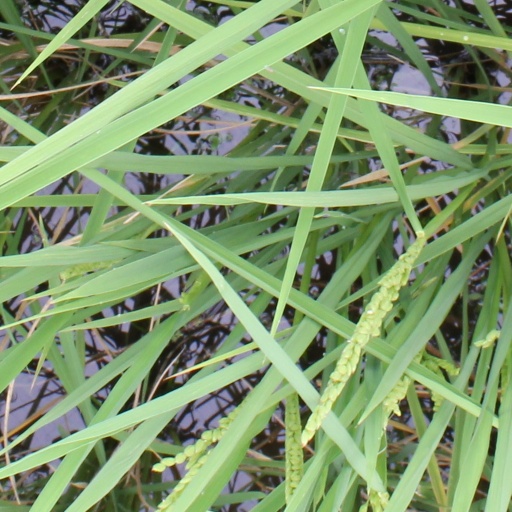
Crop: rice